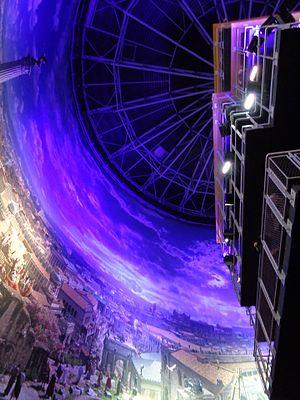
Exposition Rome 312
Le Panorama XXL est un panorama qui propose de voir des œuvres géantes et panoramiques de l'artiste Yadegar Asisi. Grâce à un mélange original de photographies numériques, de peintures et de dessins, l'artiste redonne vie et modernise les panoramas, genre artistique incontournable du XIXᵉ siècle. Le visiteur est entouré de l'œuvre qu'il peut observer grâce à une tour centrale, lui donnant vraiment l'impression d'entrer dans l'œuvre. Le Panorama XXL se situe sur les quais, en bord de Seine, face à l'avenue Pasteur et l'église Sainte-Madeleine.
Yadegar Asisi est un architecte et artiste. Il réalise des panoramas monumentaux de 360° qu'il expose en Allemagne et en France.